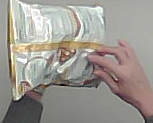
Product: lays_classic